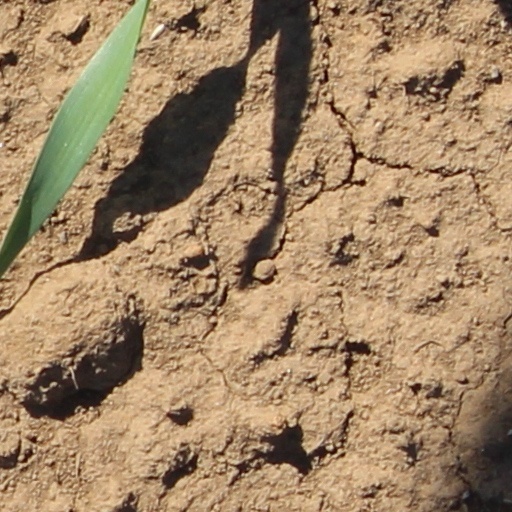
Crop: wheat